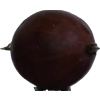
Label: gooseberry